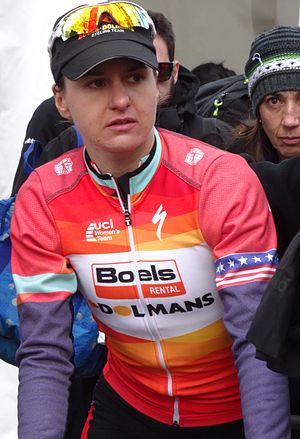
Reportage réalisé le mercredi 4 mars à l'occasion de l'arrivée du Samyn des Dames 2015 et du Samyn 2015 à Dour, Belgique.
La 26ᵉ édition du Tour d'Italie féminin a eu lieu du 3 au 12 juillet 2015. La course fait partie du calendrier UCI féminin en catégorie 2.1.